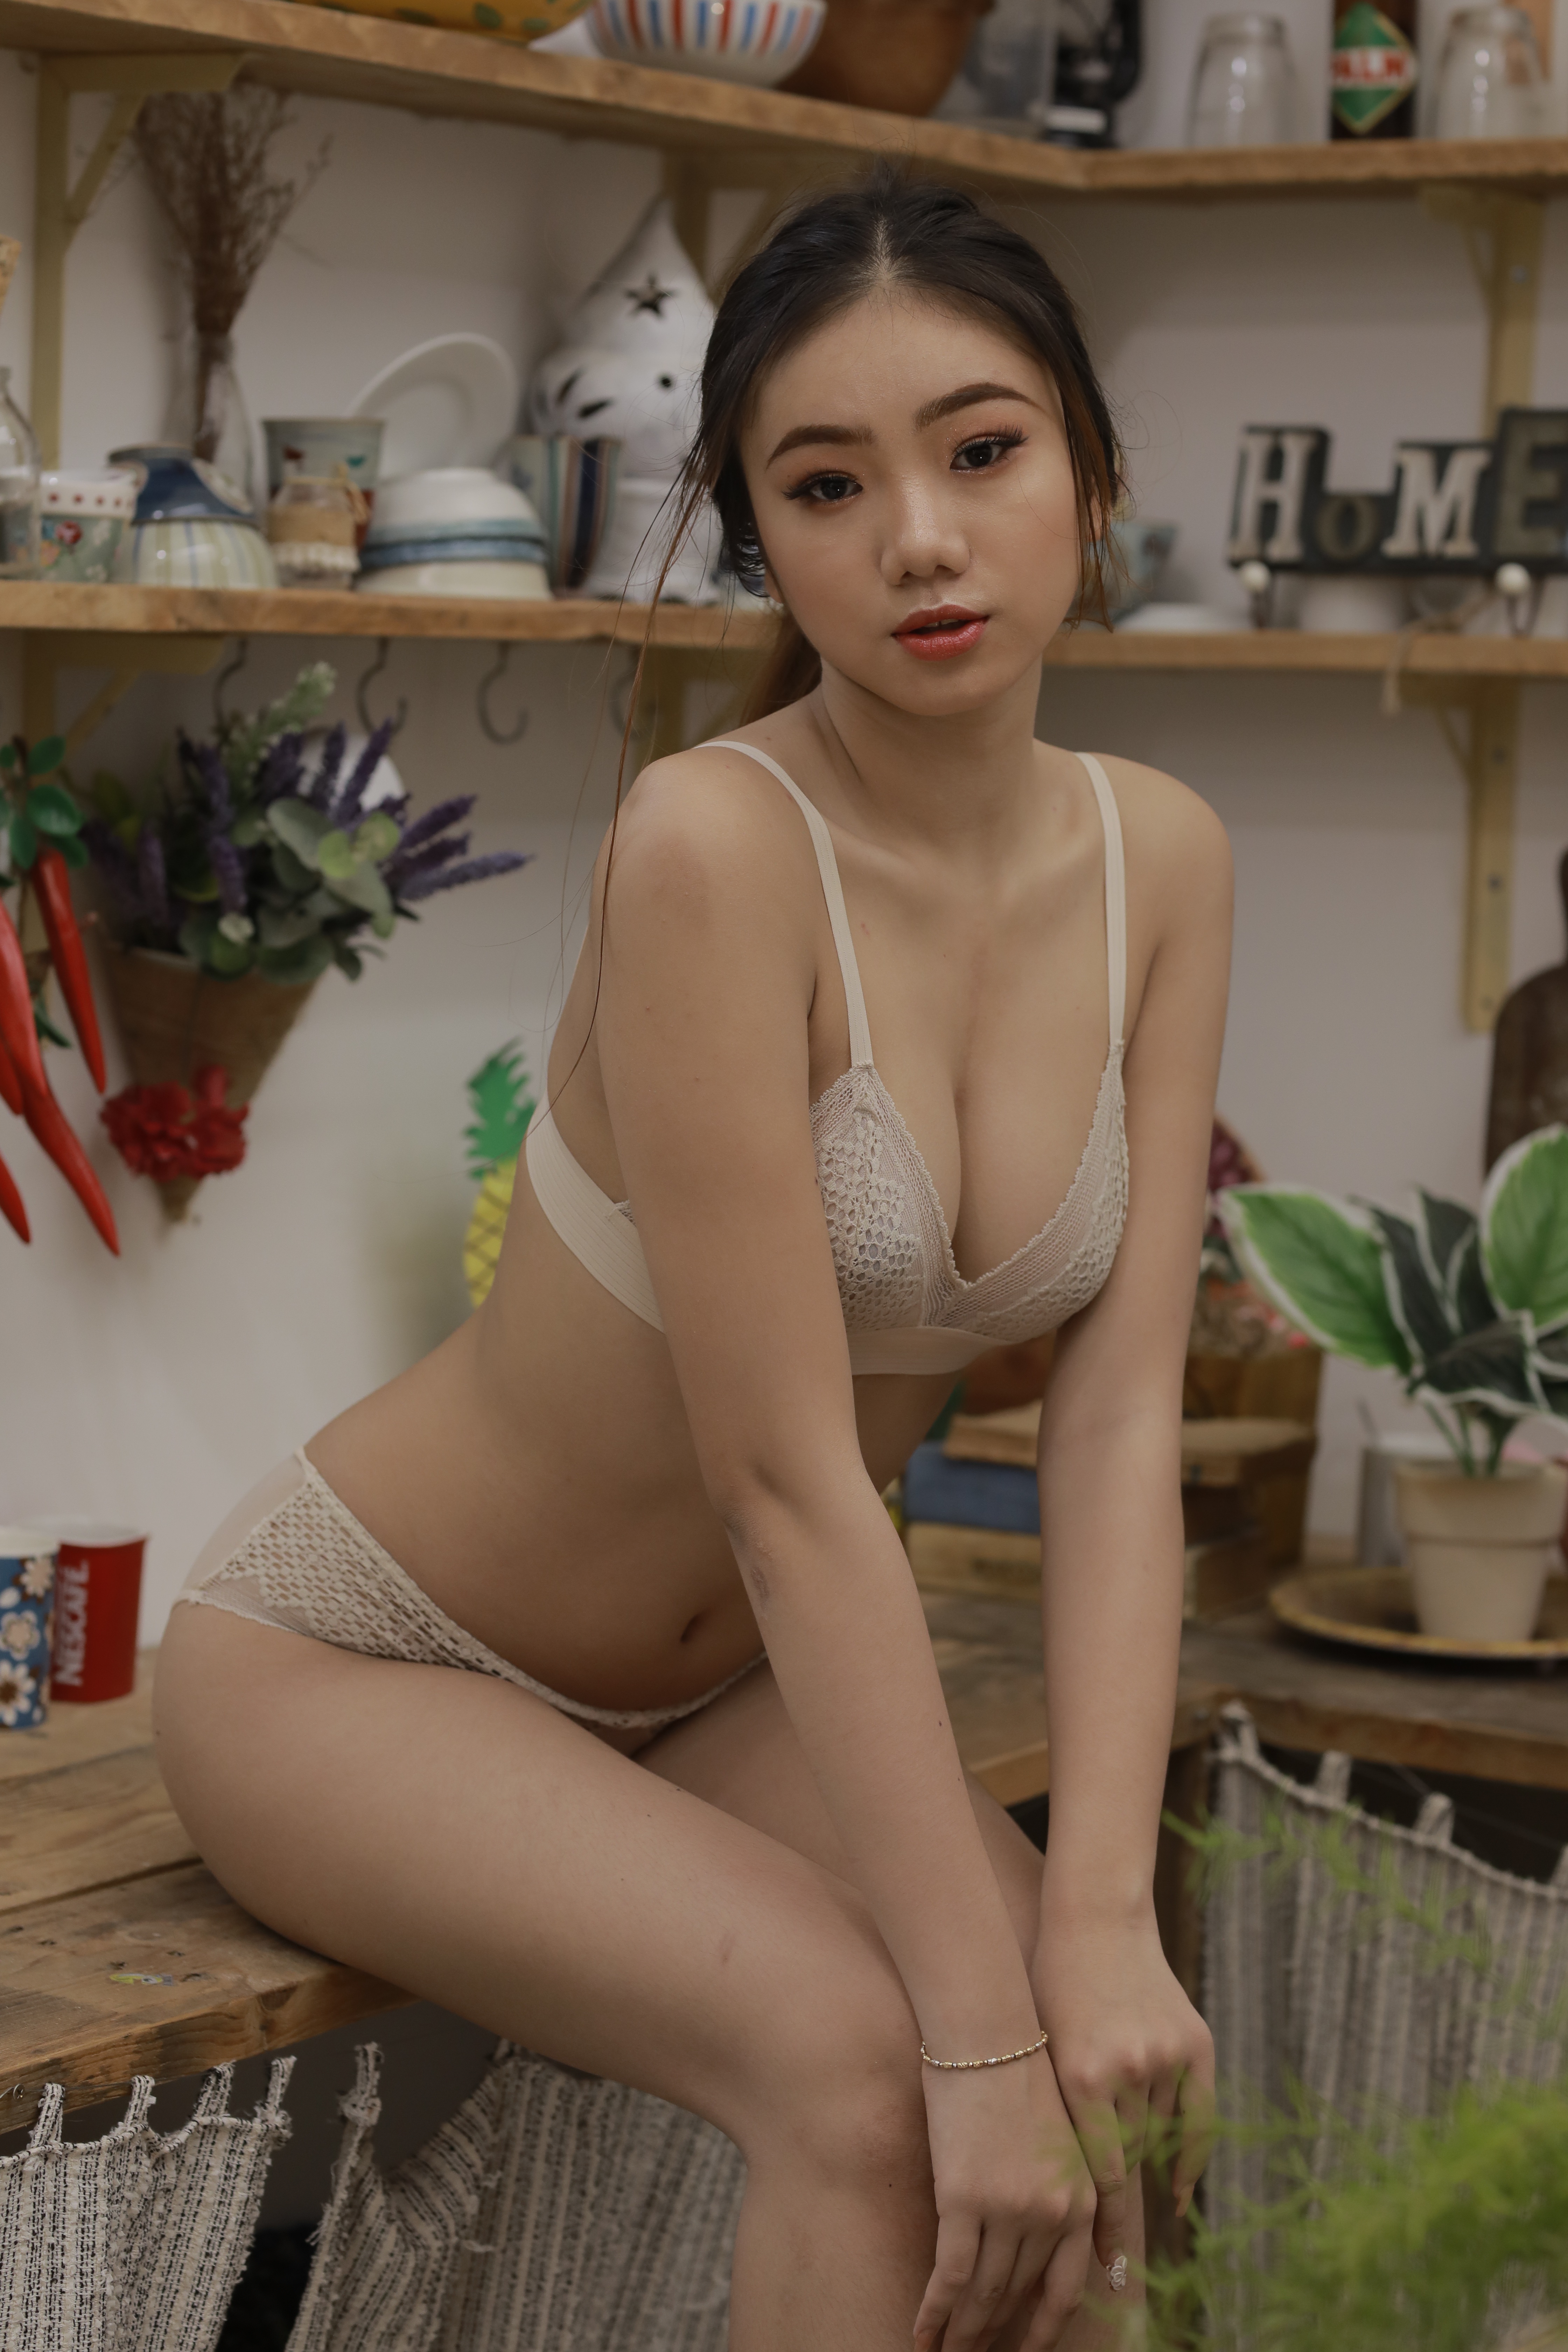
girl, beauty, joint, plant, waist, thigh, shelf, lingerie top, undergarment, black hair, lingerie, trunk, chest, knee, swimwear, abdomen, swimsuit bottom, houseplant, long hair, human leg, brassiere, flowerpot, navel, flash photography, underpants, brown hair, art model, sitting, swimsuit top, bikini, briefs, fetish model, gravure idol, pattern, fashion model, photo shoot, grass